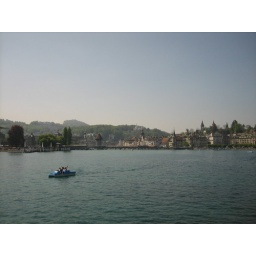
Happy people in a paddle boat on the lake in Luzern.